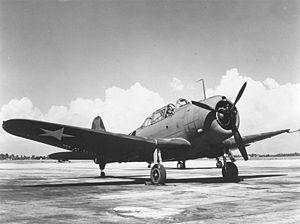
Douglas A-24 Banshee, version de l'USAAF du SBD Dauntless
Le Douglas SBD Dauntless était un biplace embarqué de bombardement en piqué solide et sûr, qui encaissait assez bien les projectiles adverses.